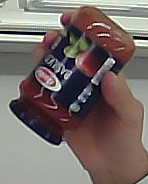
Product: barilla_pomodoro